2006 Dallas Cowboys season

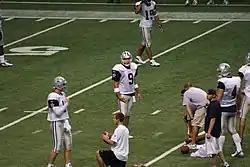
Dallas players including QB Tony Romo before a 2006 preseason game

During the 2006 offseason, the team signed several high-profile players, including kicker Mike Vanderjagt, linebacker Akin Ayodele, offensive linemen Jason Fabini and Kyle Kosier, safety Marcus Coleman, and highly controversial wide receiver Terrell Owens, who has developed a reputation for causing conflicts with teammates, coaches, opposing players, and fans. The signing of Terrell Owens received a lot of media attention, and was arguably the biggest news story during the NFL offseason. Vanderjagt had the highest field goal percentage in NFL history coming into the season and his signing was expected to solve the inconsistency problems in the Cowboys kicking game. However, Vanderjagt missed most of the pre-season with an injury and missed three very short kicks (including an extra point) in the final pre-season game (which ended in a tie).